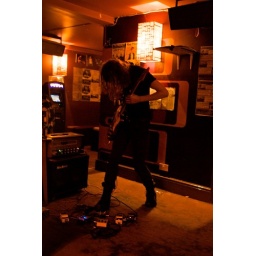
Tall boy in big boots wrestles with guitar til it squeals at the Penthouse, Brighton - 27/01/09.